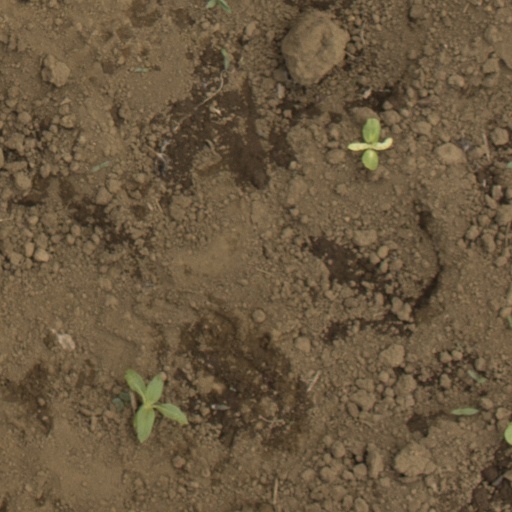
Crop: Jerusalem artichoke